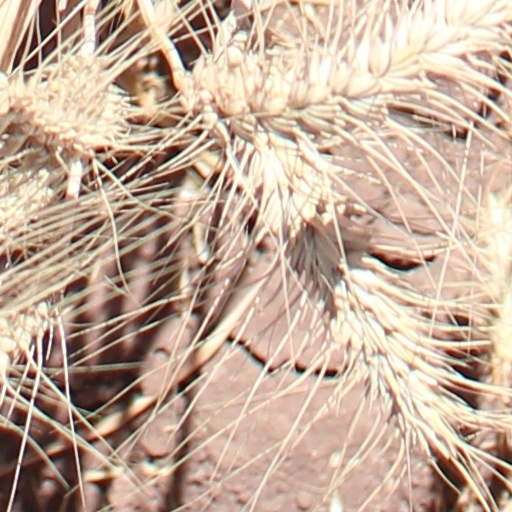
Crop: wheat